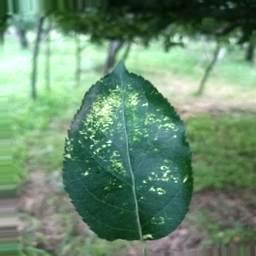
Label: Apple_Mosaic